Martineau family

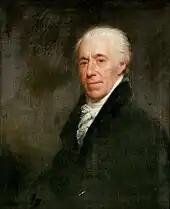
Philip Meadows Martineau, Esq., Lord of the Manor of Carrow (died 1829) by Sir William Beechey

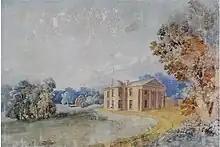
Bracondale Hall surrounded by Martineau's Wood, painted by David Hodgson

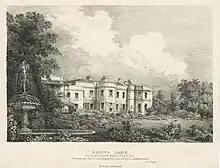
1833 – Basing Park, Seat of Joseph Martineau, Esq.

The eldest of the five sons of David Martineau II and Sarah Meadows (1725–1800) was Philip Meadows Martineau (1752–1829). A surgeon, Martineau was "one of the most distinguished lithotomists of his day". Apprenticed to the surgeon William Donne, who was noted for skill in lithotomy, he studied medicine at several universities. After Edinburgh University in 1773, "in 1775 he passed through London for a turn of 12 months". He then returned in 1777 to Norwich to become Donne's partner, and carried on his speciality. Henry Herbert Southey was his student. He had one daughter. Martineau and friends set up the Norfolk and Norwich Trienniel Festival to raise money for the Norfolk and Norwich Hospital.